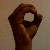
The image shows a hand gesture representing the letter 'O' in Indian Sign Language.